Cyclone Kyrill

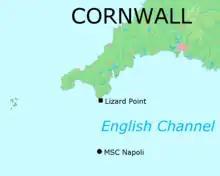
Position of "MSC Napoli" when it was abandoned

The container ship "MSC Napoli", whilst on its way to Portugal carrying 2,394 containers, of which 158 were classed as hazardous substances, had to be abandoned in the English Channel on the 18th. The crew of 26 were picked up by British and French rescue services. The next day the Napoli was under tow for repair at Portland Harbour in Dorset, but with forecasts of further high winds it was taken to shelter in Lyme Bay. The ship had suffered structural damage, including a hole on the starboard side and water flooding and had to be beached in the bay off the East Devon coast at Branscombe The ship leaked oil, sparking a clean-up operation, and widespread reporting in the national news led to the wreck temporarily becoming a tourist attraction and subject to scavenging from the containers which washed up on the beach. The wreck was subject to a complex break-up operation which was not complete until July 2009.